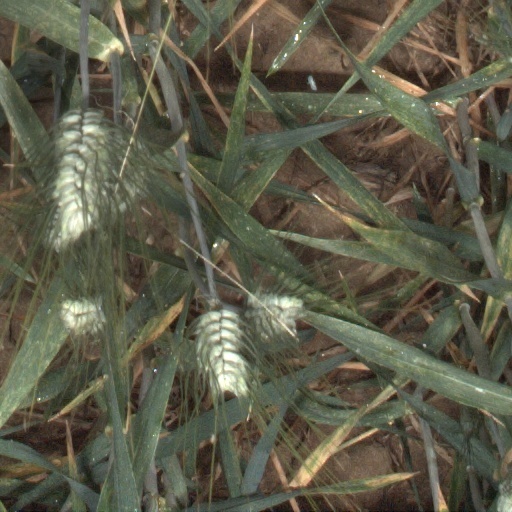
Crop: wheat